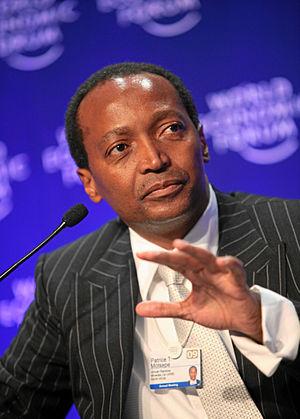
Patrice Motsepe est un homme d'affaires sud-africain né à Soweto le 28 janvier 1962.